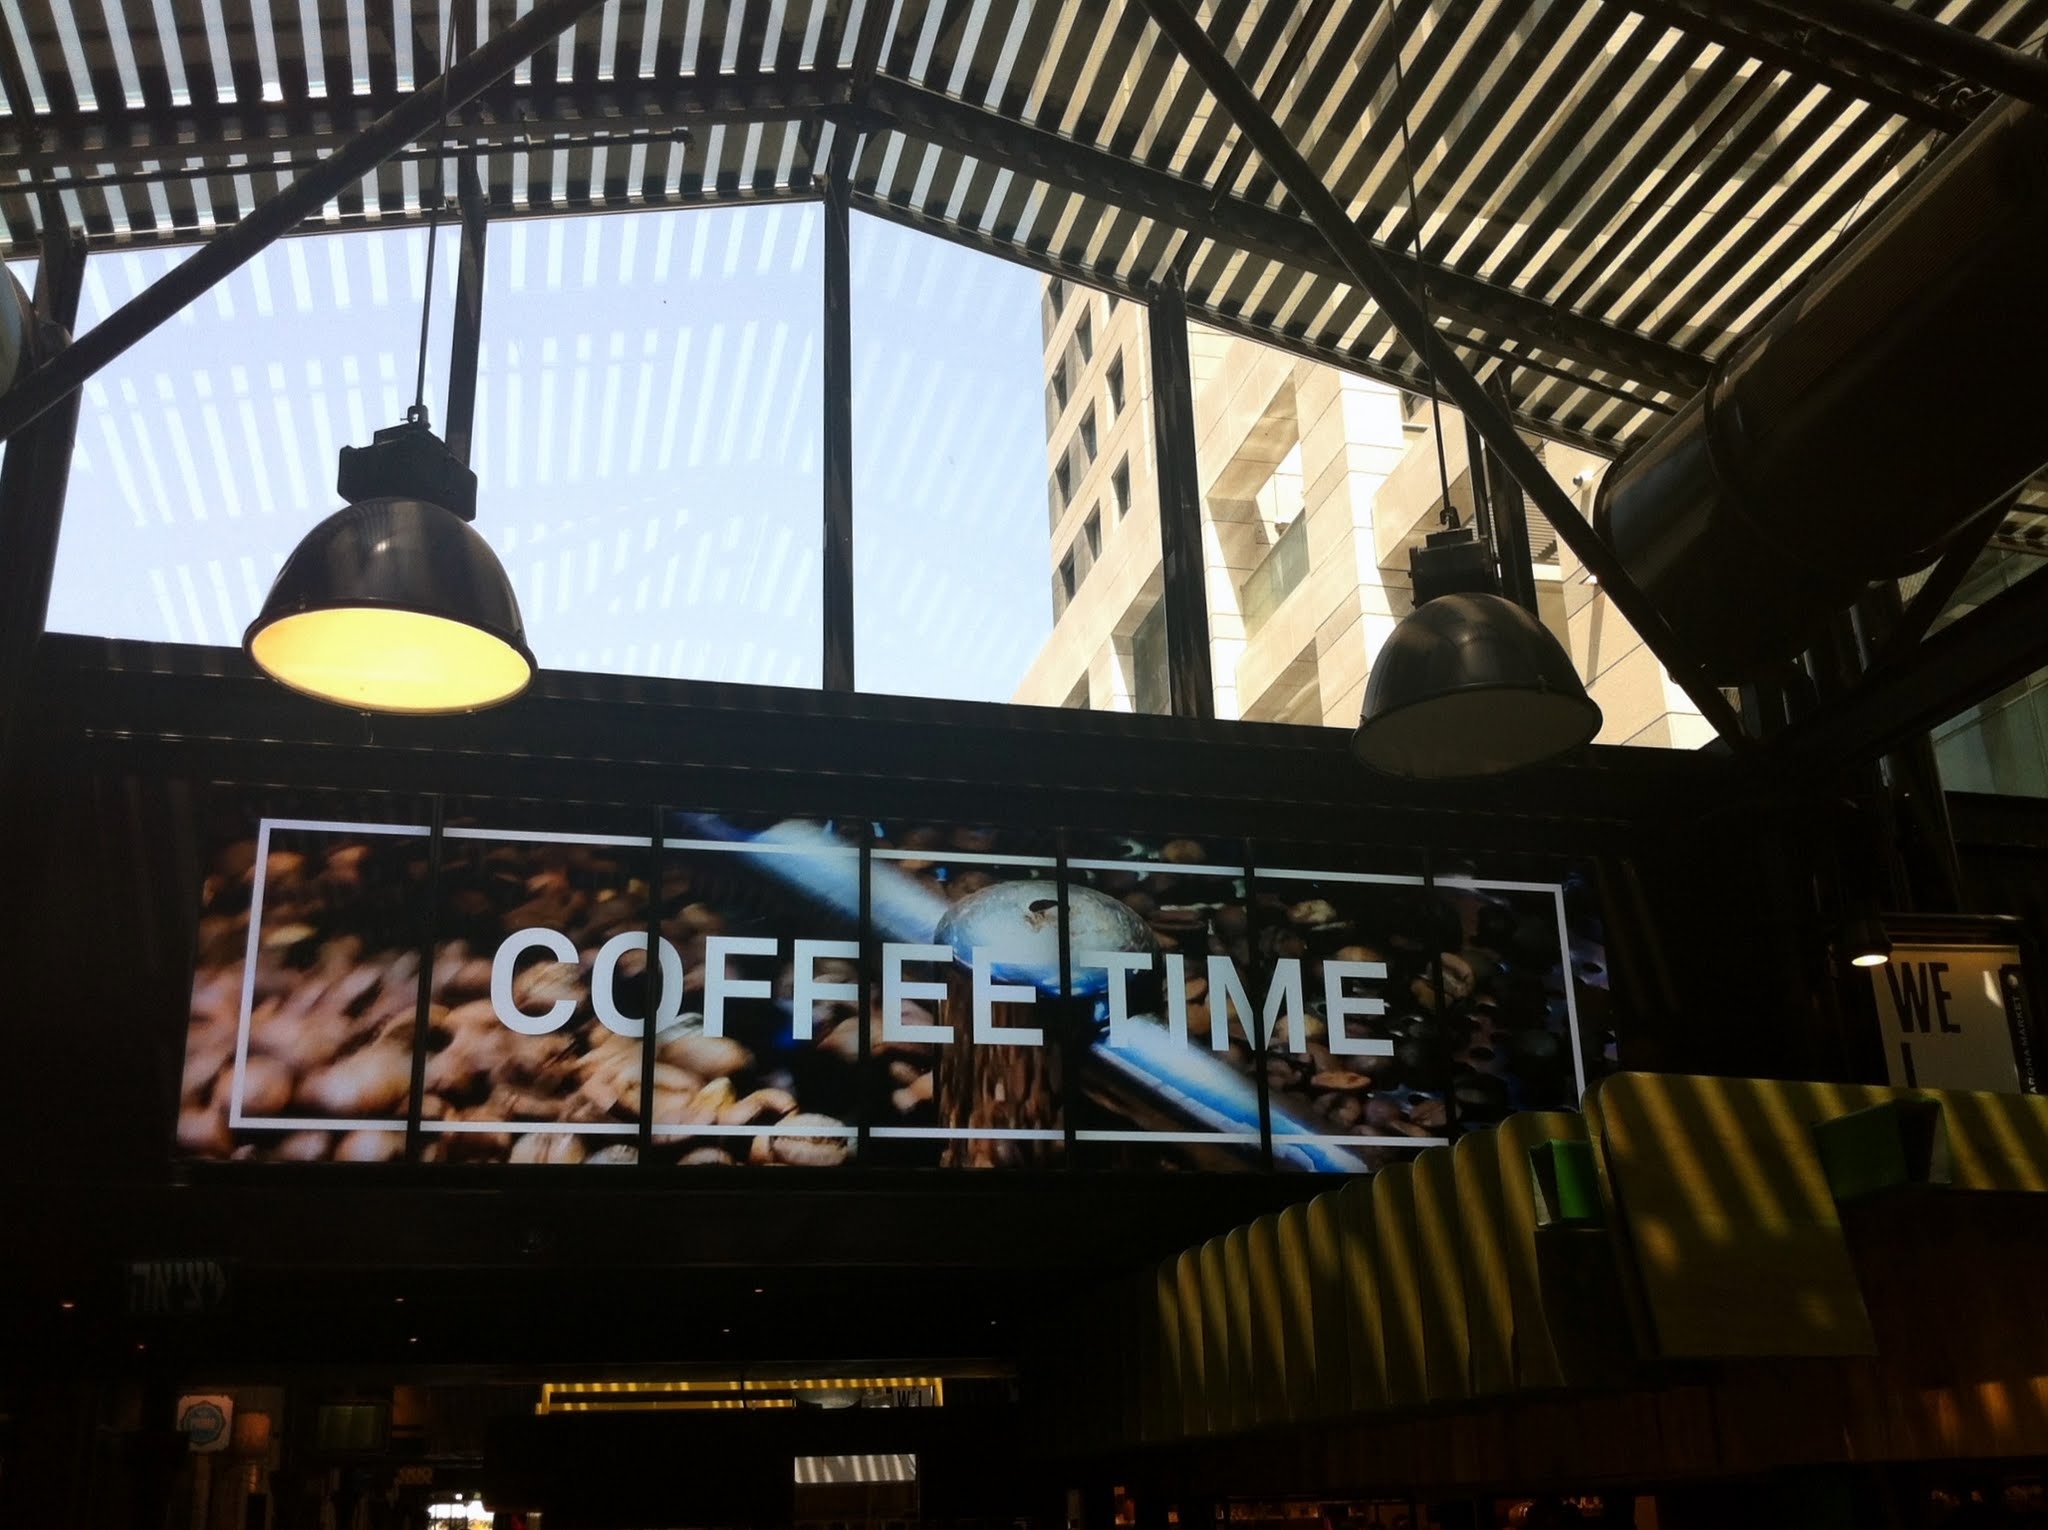
coffee, morning, drink, breakfast, lighting, stage, mocha, for gourmets, the inscription